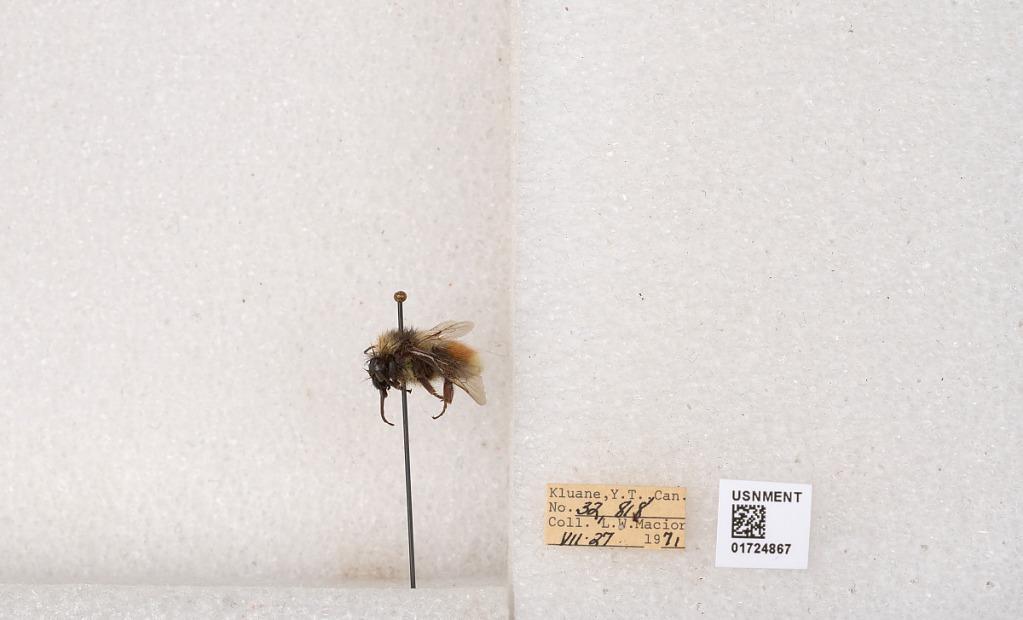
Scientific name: Bombus (Pyrobombus) sylvicola Kirby
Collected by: L. Macior
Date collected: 1971-7-27
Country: Canada
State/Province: Yukon Territory
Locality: Kluane National Park and Reserve
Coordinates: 60.7493, -139.504